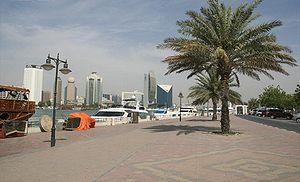
Bur Dubai est un quartier historique de Dubaï, aux Émirats arabes unis, situé sur le côté ouest de la crique de Dubaï. Le nom se traduit littéralement par la partie continentale de Dubaï, une référence à la séparation traditionnelle de la zone Bur Dubai de Deira par la Dubai Creek. C'est parce que Bur Dubai se composait historiquement de tous les districts entre la rive ouest du ruisseau et Jumeirah. La Cour du souverain est située dans le quartier adjacent à la Grande Mosquée.